Semipalatinsk Test Site

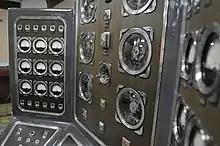
Console from the old Soviet test site

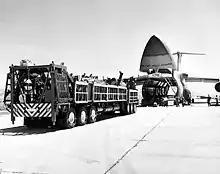
A 55-ton Cardwell drill rig being loaded onto a USAF C-5 Galaxy aircraft for shipment to Semipalatinsk in support of the Joint Verification Experiment, 1988

The Soviet government conducted its last tests in 1989. After the Soviet Union collapsed in 1991, the site was neglected. Fissile material was left behind in mountain tunnels and bore holes, virtually unguarded and vulnerable to scavengers, rogue states, or potential terrorists. The secret cleanup of Semipalatinsk was made public in the 2010s.